Sammy Luftspring

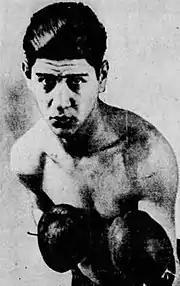
Luftspring in 1937

Luftspring was named to Canada's Olympic team for the 1936 Berlin Olympics. At the encouragement of his parents, he refused to attend the Games in protest over the poor treatment Jews were receiving in Nazi Germany. He made his views on the subject public in a letter to the "Toronto Globe". In the letter, he protested that "the German government was treating its Jewish brothers and sisters worse than dogs". He even went as far as to say that "the German government would exterminate Jews if they had the opportunity".